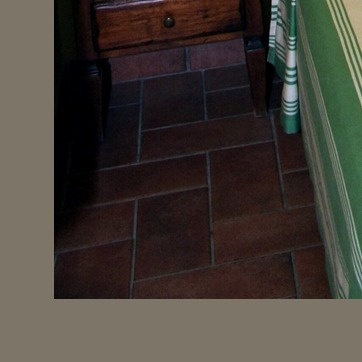
Material: tile